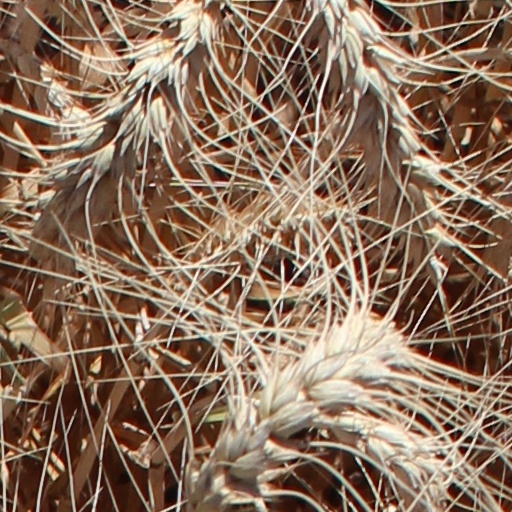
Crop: wheat